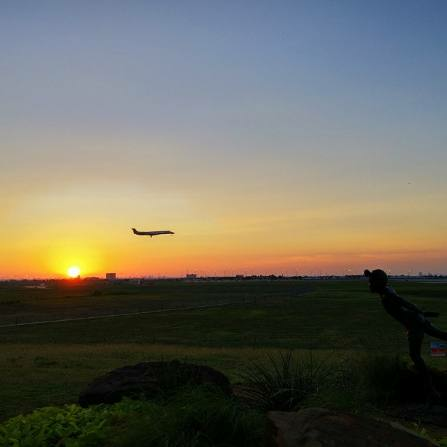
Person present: Yes